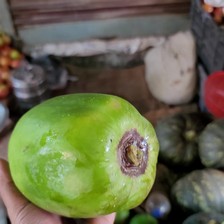
Label: others